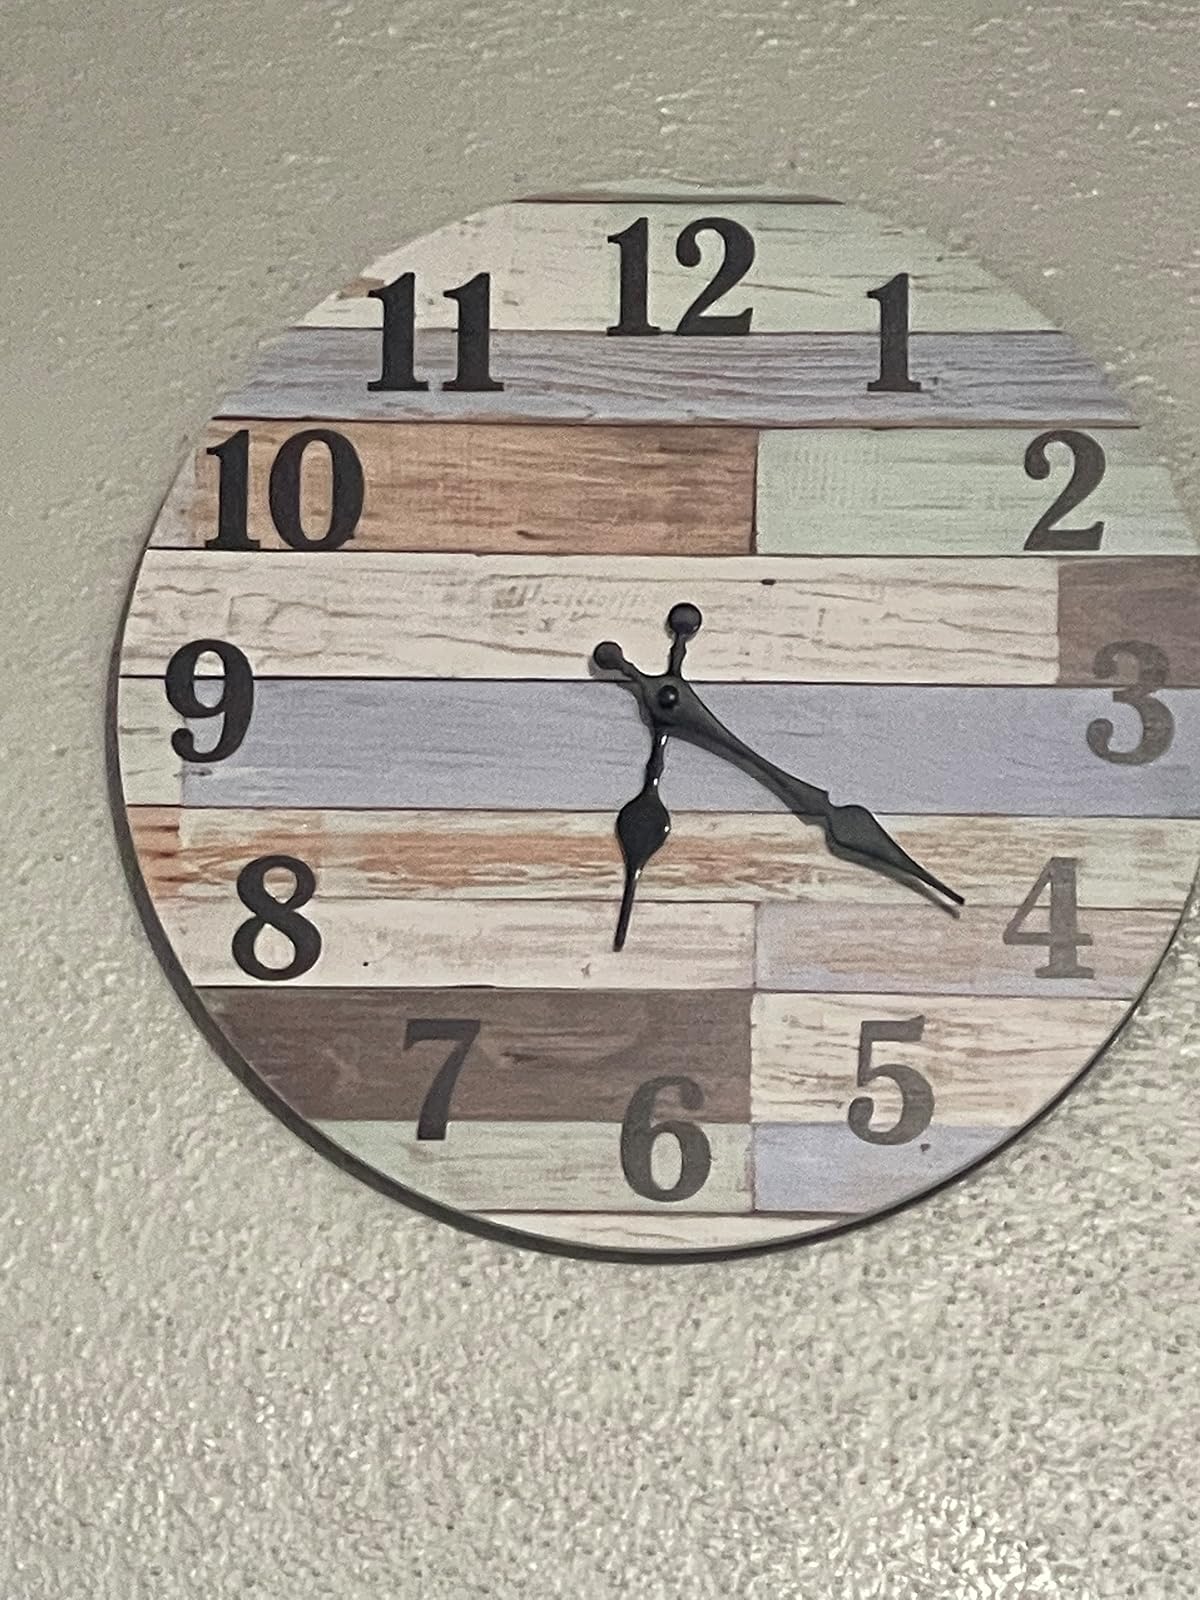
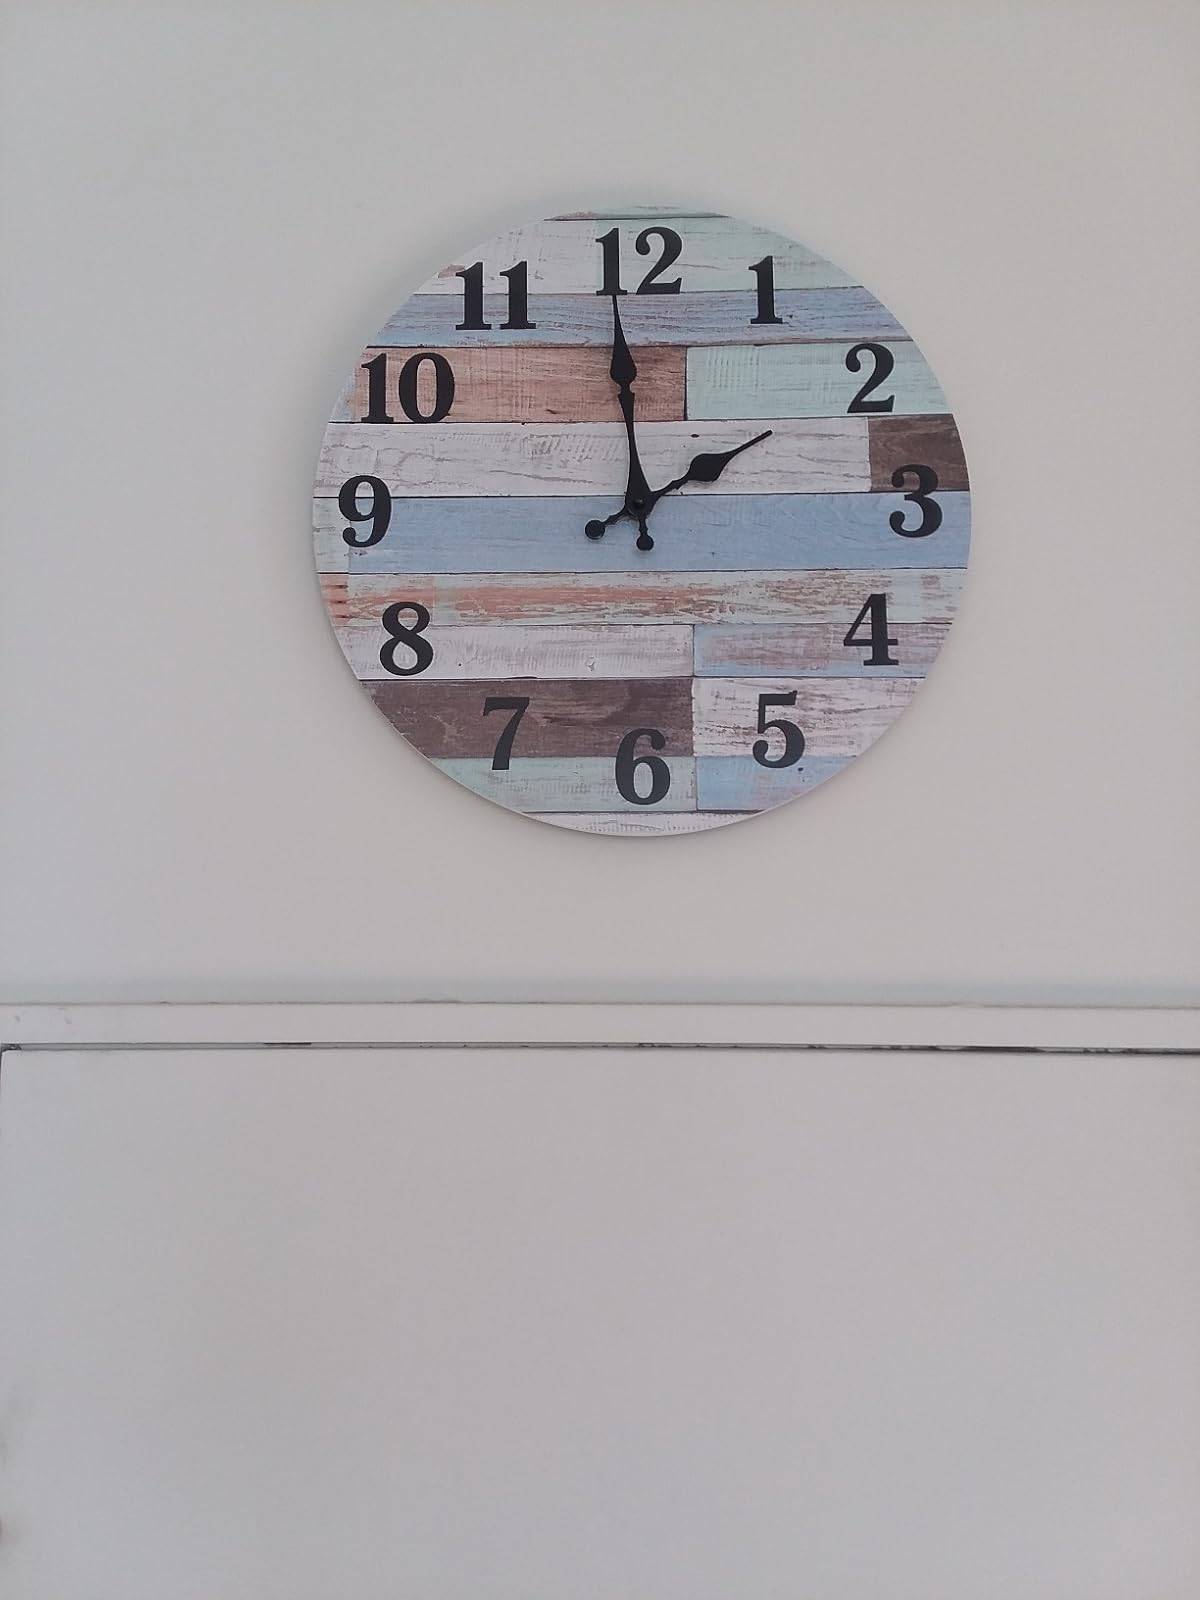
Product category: clock
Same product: yes